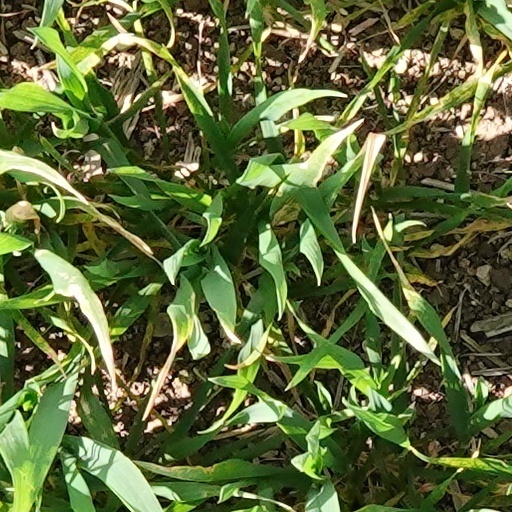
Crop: wheat